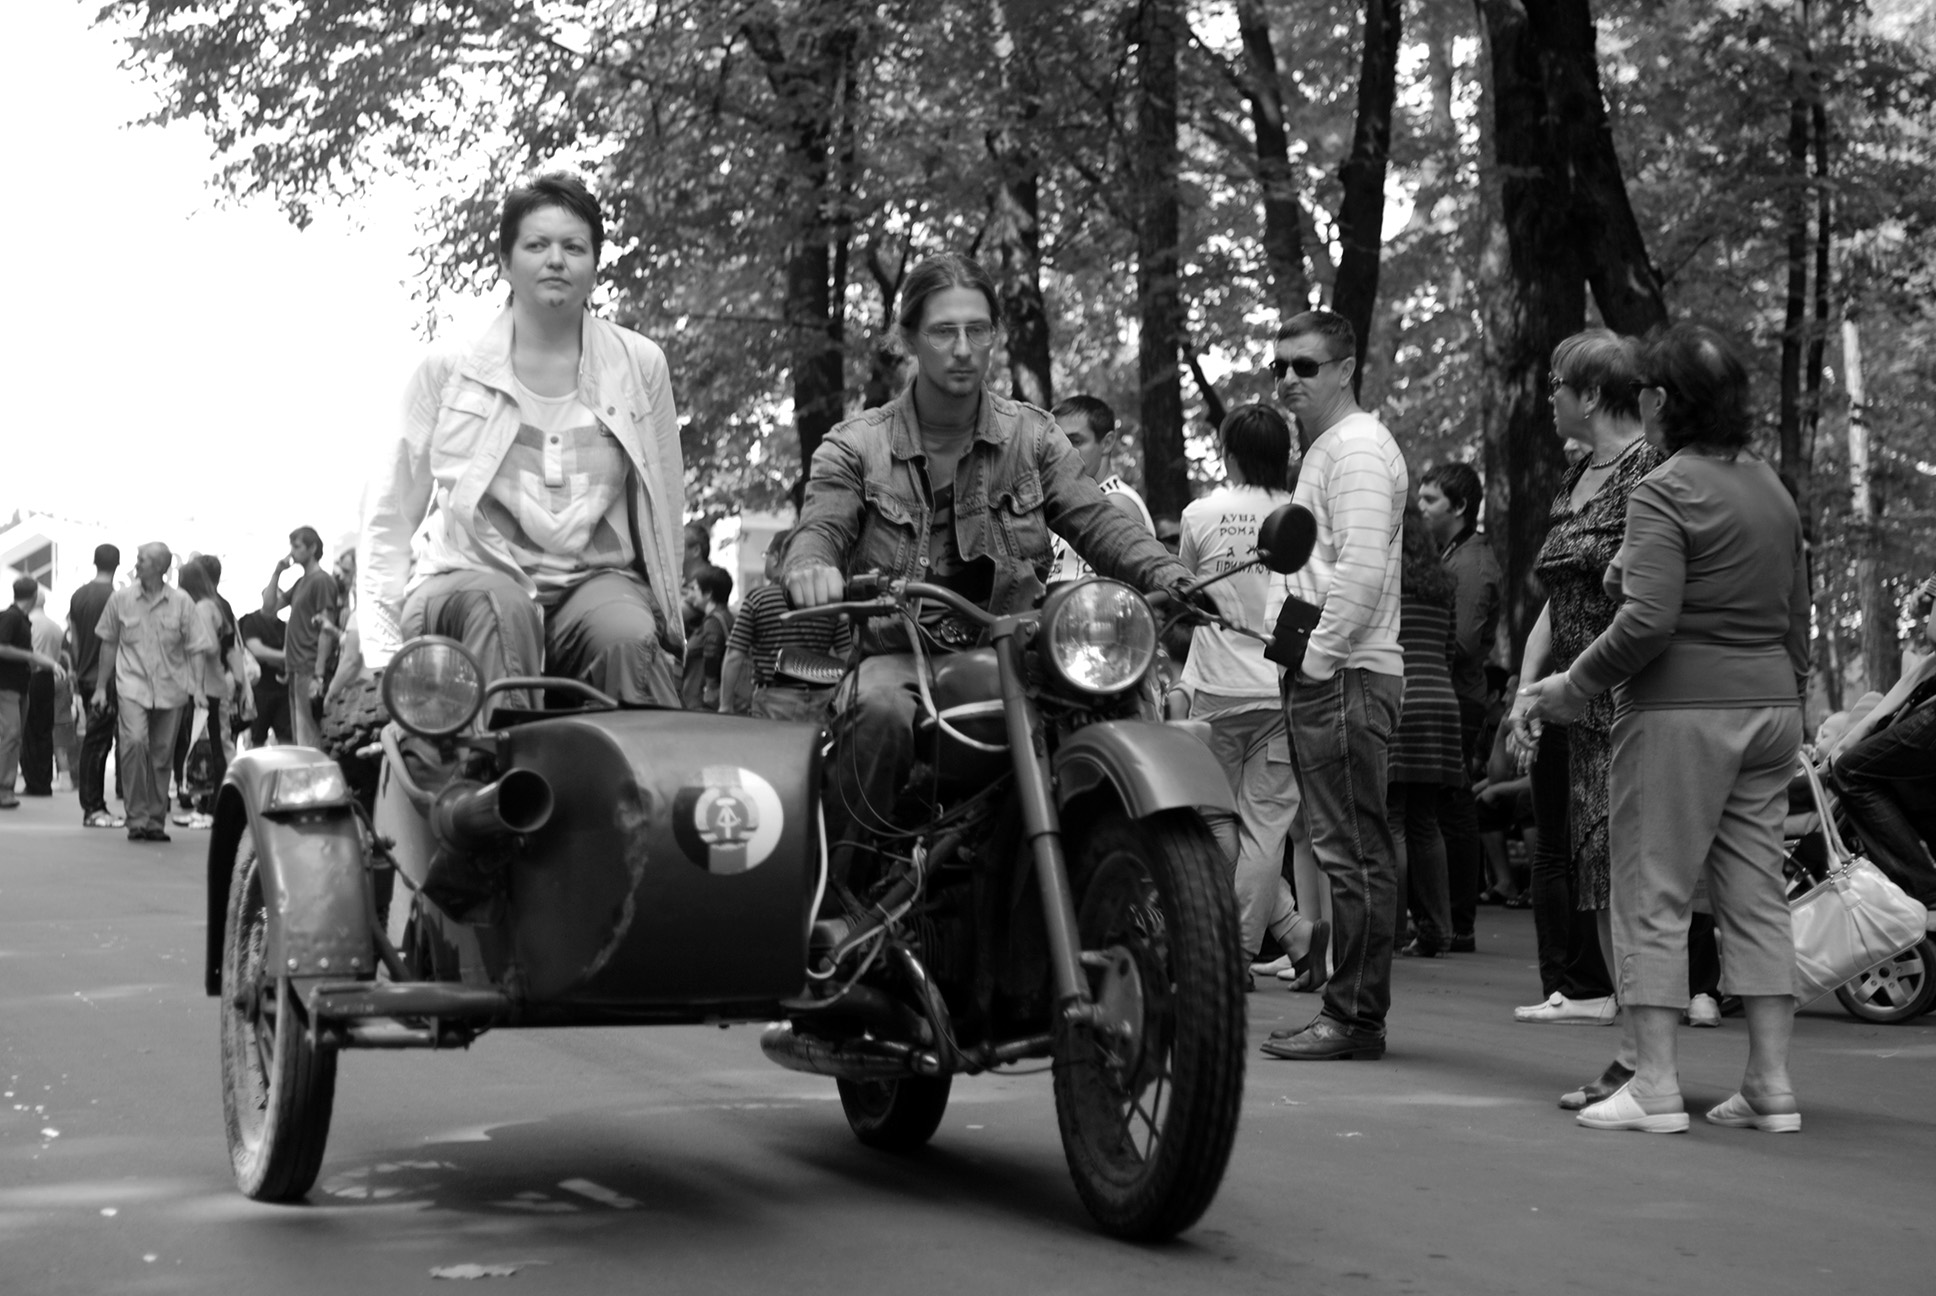
black and white, people, crowd, transport, europe, vehicle, motorcycle, park, nikon, monochrome, moscow, nikkor, russia, d80, moskau, nikond80, moscou, sokolniki, monochrome photography